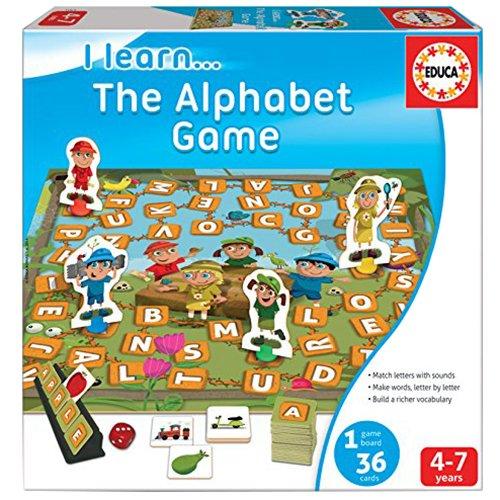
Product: Educa I Learn-The Alphabet Game
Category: Toys & Games | Learning & Education
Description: Educational game encourages word-building skills.
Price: $15.99
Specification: ProductDimensions:9.8x9.8x2.2inches|ItemWeight:1.2pounds|ShippingWeight:1.2pounds(Viewshippingratesandpolicies)|DomesticShipping:ItemcanbeshippedwithinU.S.|InternationalShipping:ThisitemcanbeshippedtoselectcountriesoutsideoftheU.S.LearnMore|ASIN:B00TV3VNGW|Itemmodelnumber:16421|Manufacturerrecommendedage:4-7years